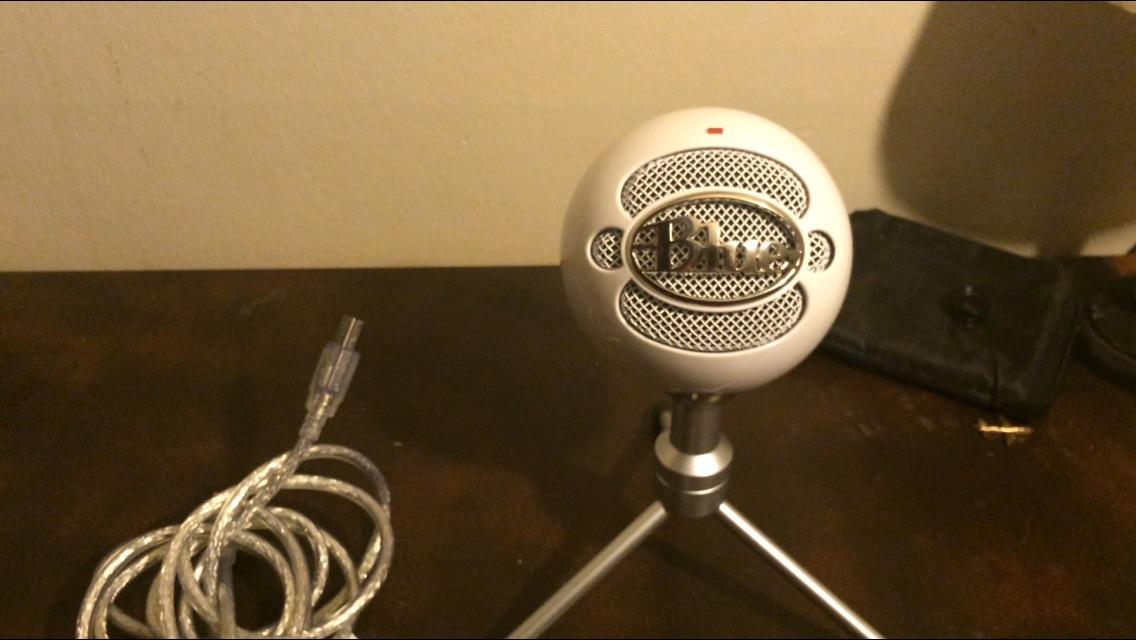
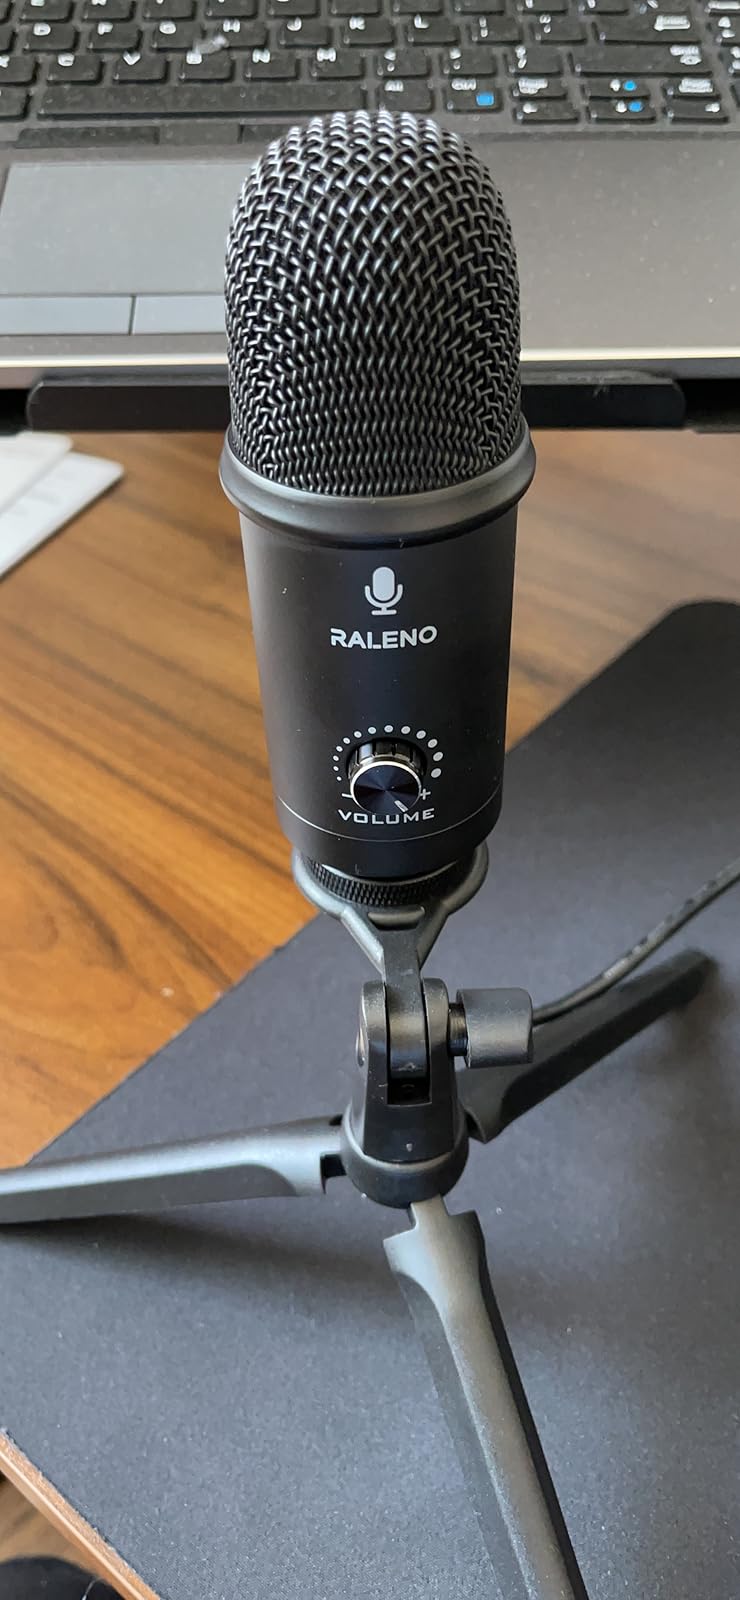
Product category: microphone
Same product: no